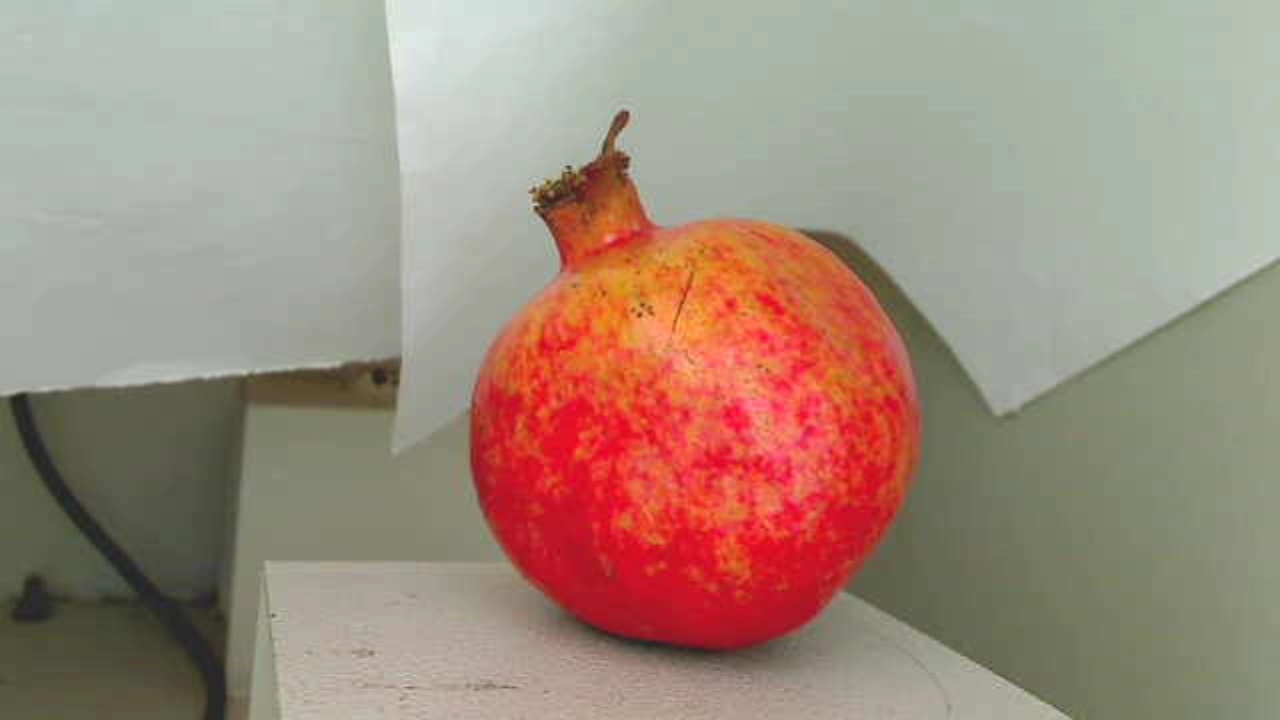
Grade: grade-3
Quality: quality-4